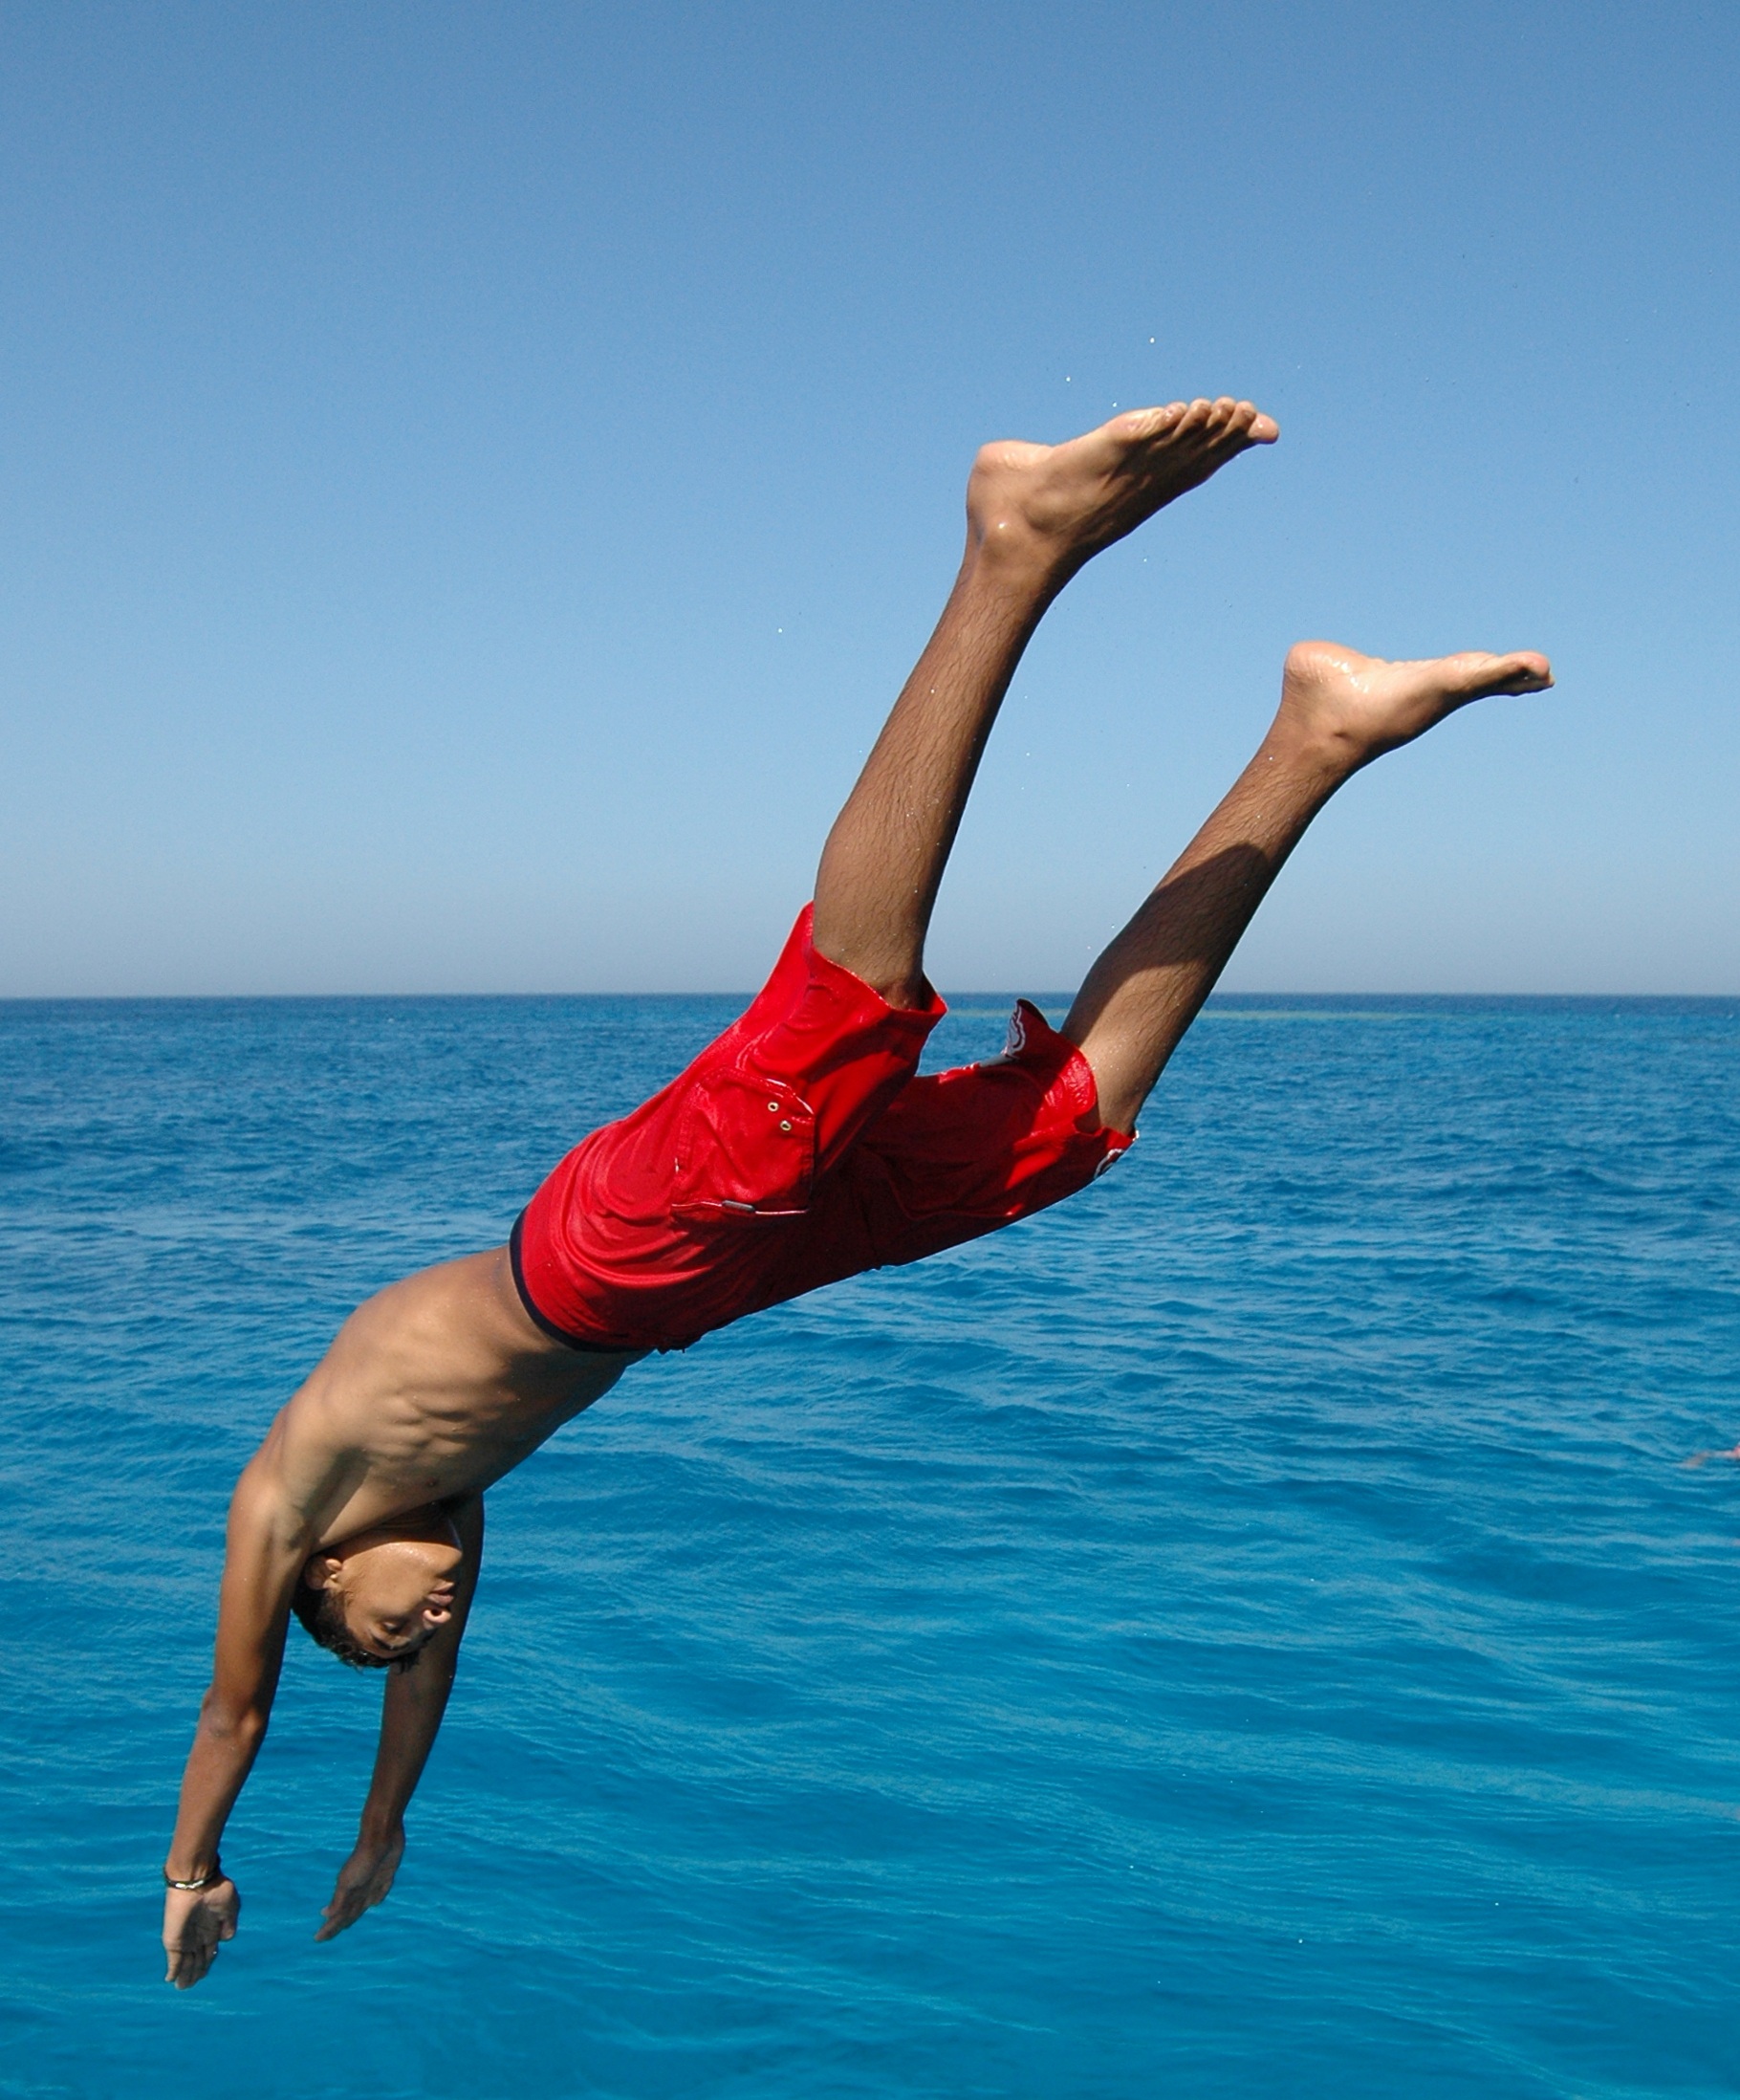
sea, water, sport, fall, jump, jumping, diving, leg, arm, muscle, sports, courage, caution, risk, satisfied, plunge, water sport, immersion, courageous, dared, all is well, human action, physical fitness, fotowelt